Shinjō-Tanaka Station

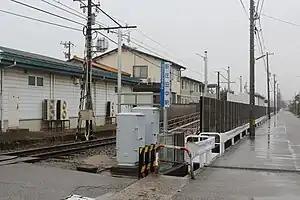
Shinjō-Tanaka Station in December 2012

is a train station in the city of Toyama, Toyama Prefecture, Japan.